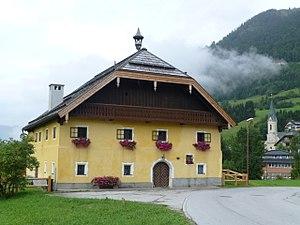
Maison rustique de 1598, pierre et bois, Rußbach am Paß Gschütt, district de Hallein, land de Salzbourg.